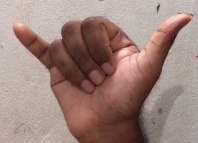
ASL sign: Y